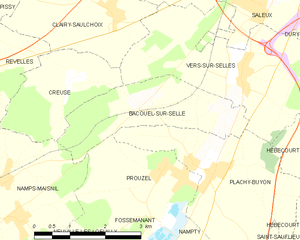
Carte des communes françaises Bacouel-sur-Selle